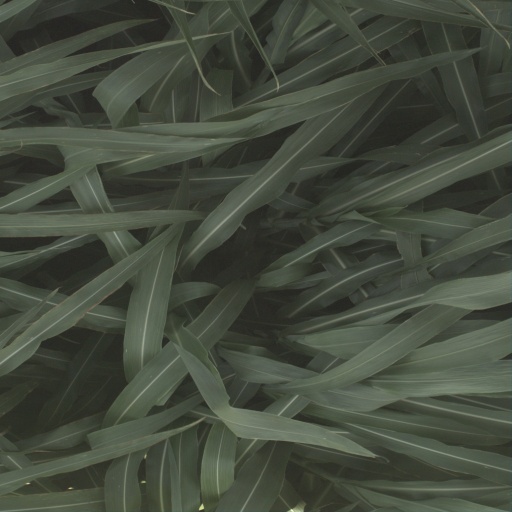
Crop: sorghum